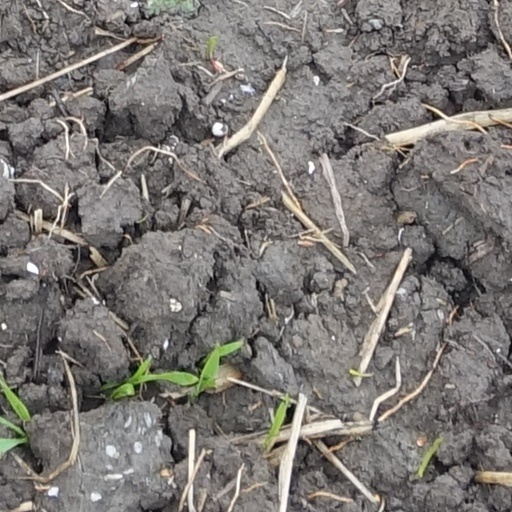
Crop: wheat